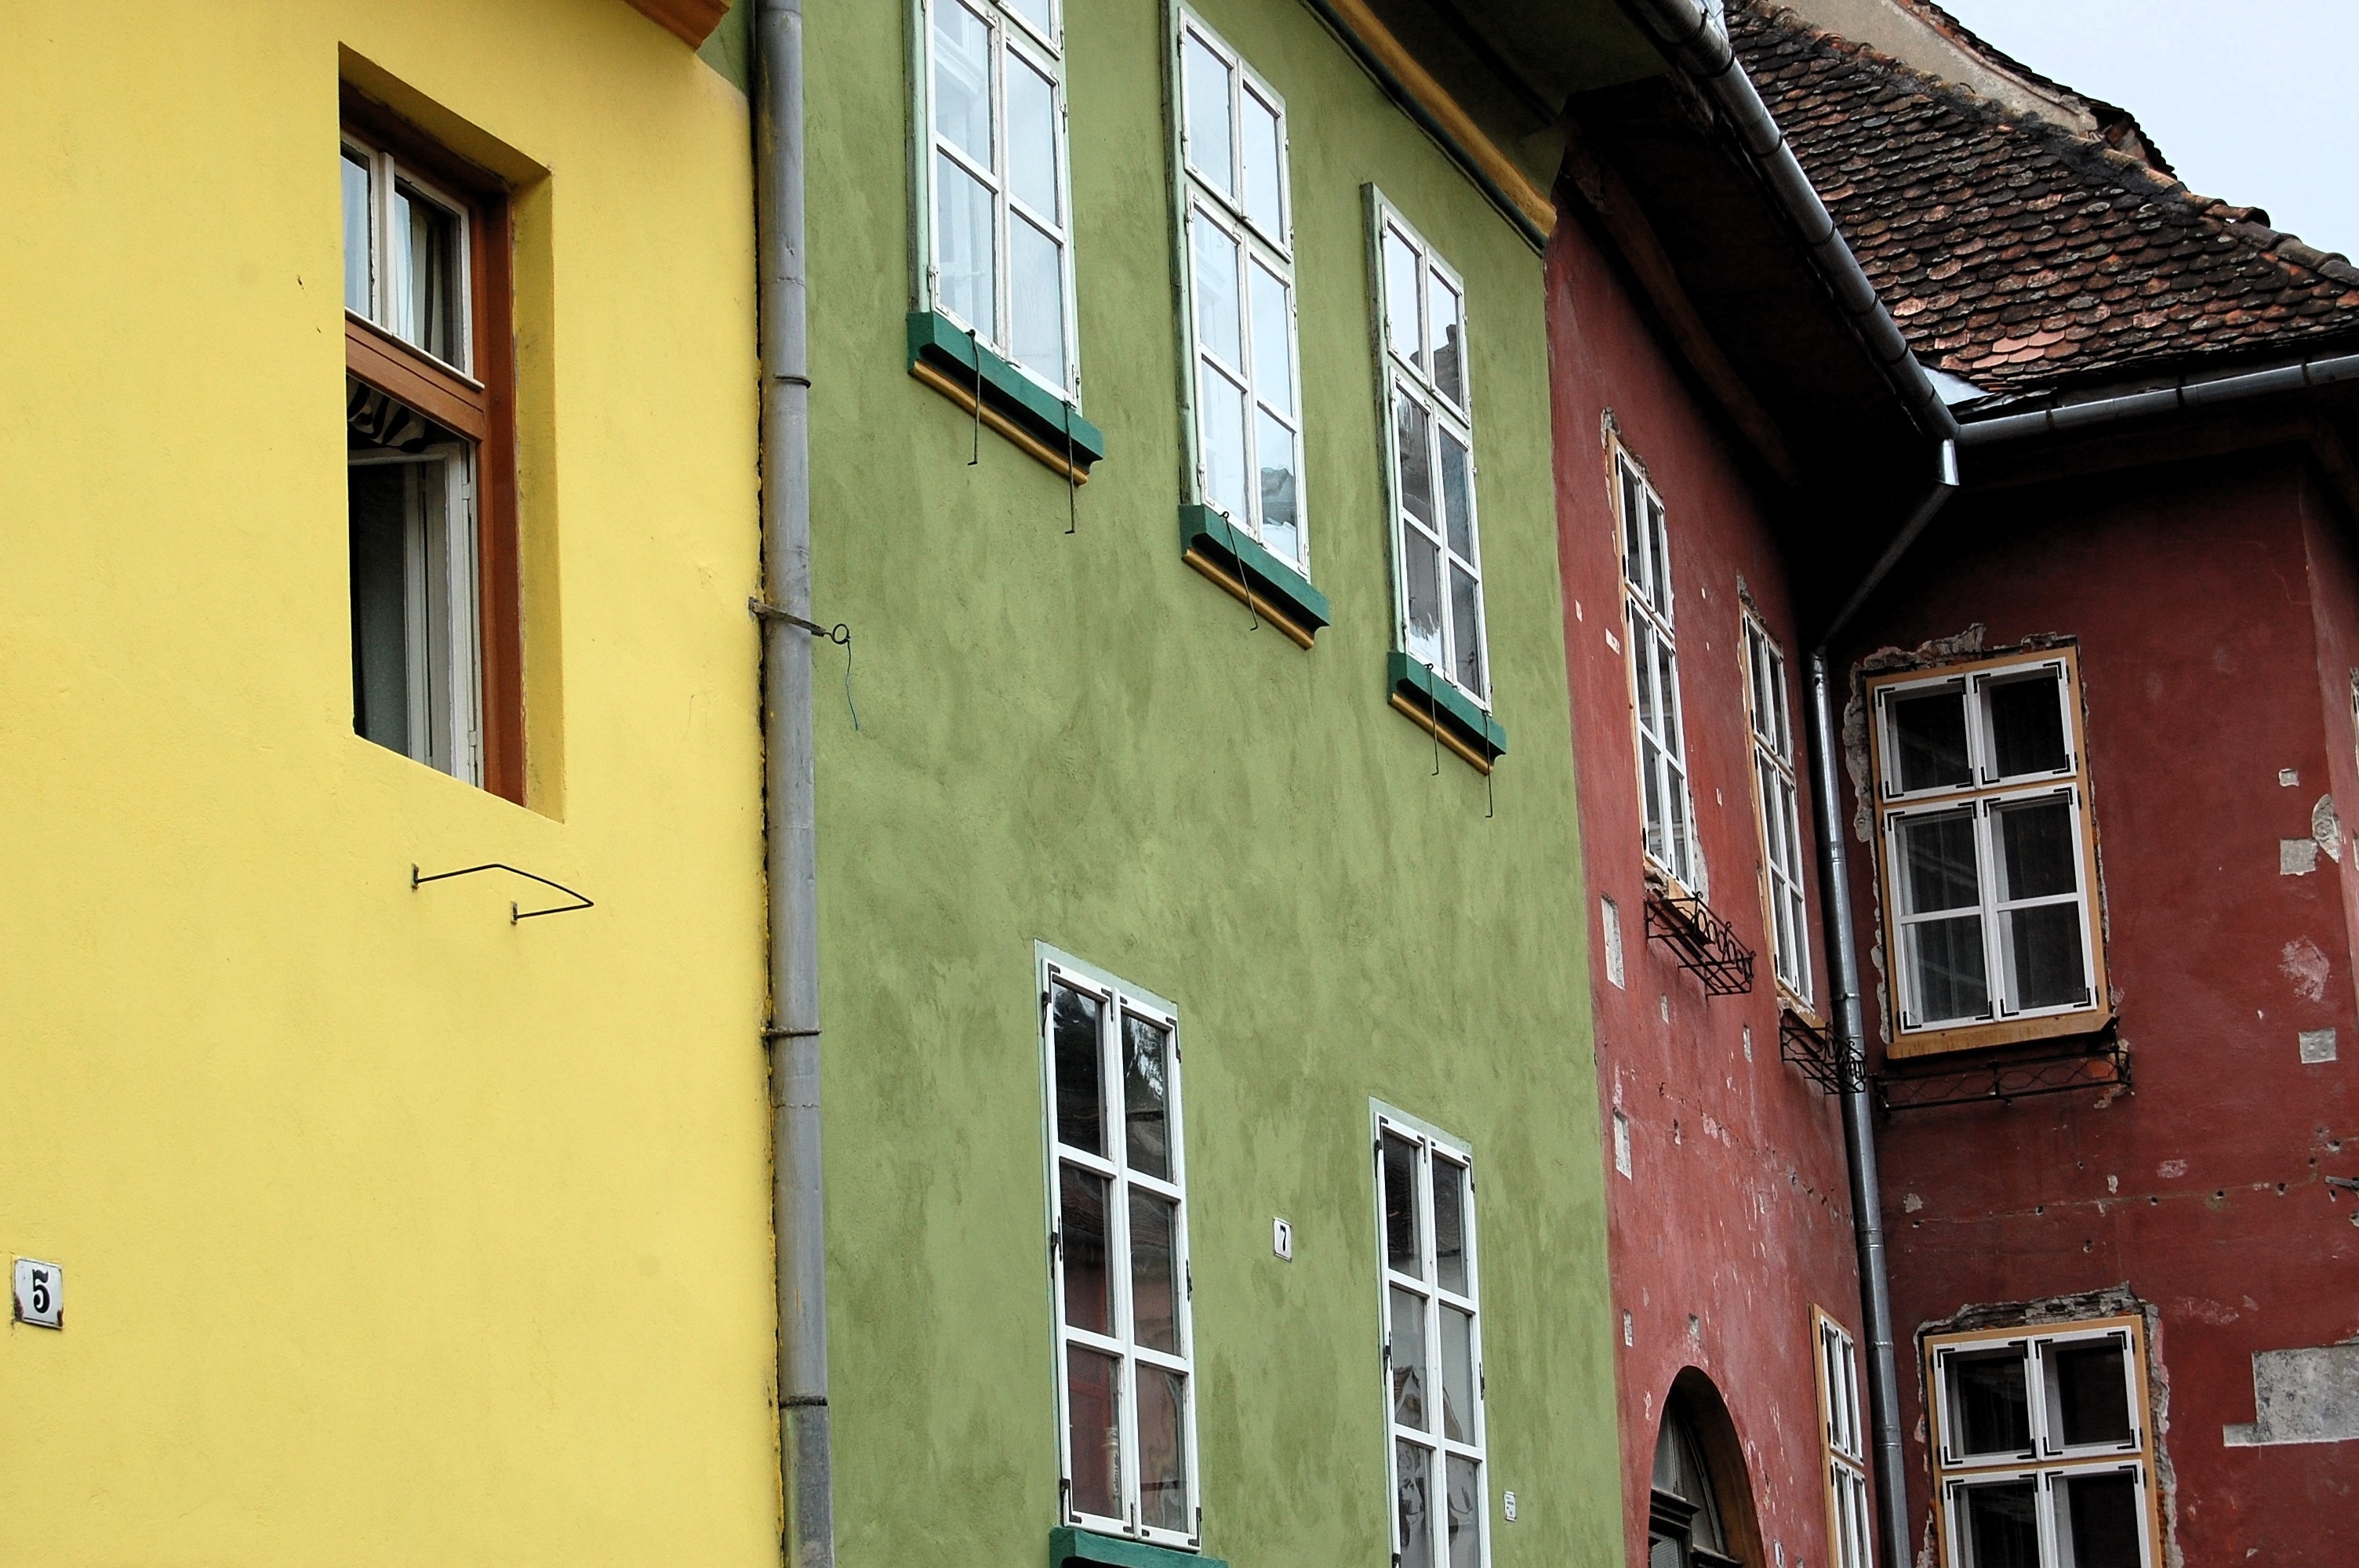
architecture, road, street, house, window, alley, city, home, wall, travel, color, facade, brick, apartment, romania, neighbourhood, urban area, sighisoara